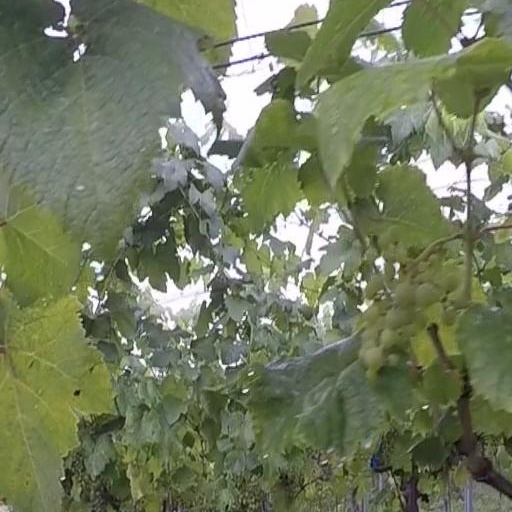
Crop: grape